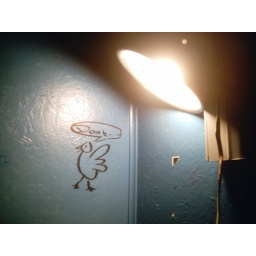
Drawing on bathroom wall at bar that used to be Leo's in New Orleans, Louisiana